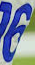
Number: 6